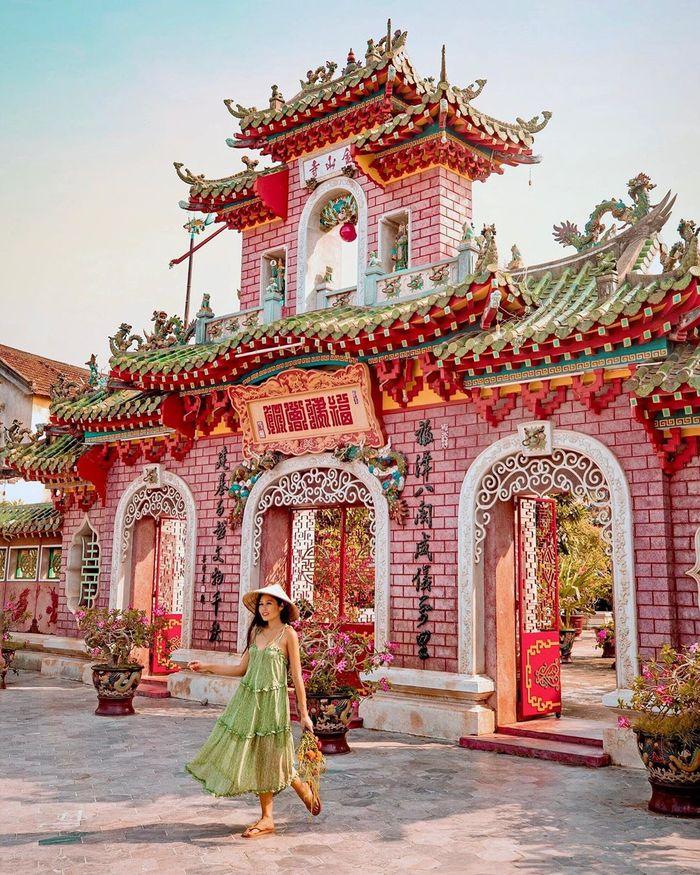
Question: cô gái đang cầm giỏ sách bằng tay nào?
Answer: đang cầm giỏ sách bằng tay trái